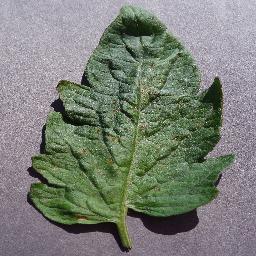
Label: Tomato___Target_Spot